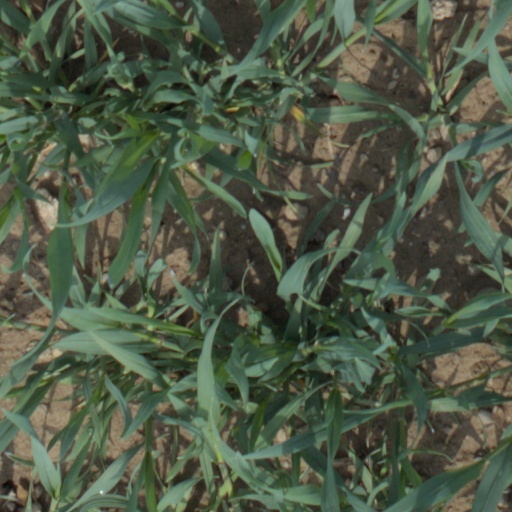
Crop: wheat